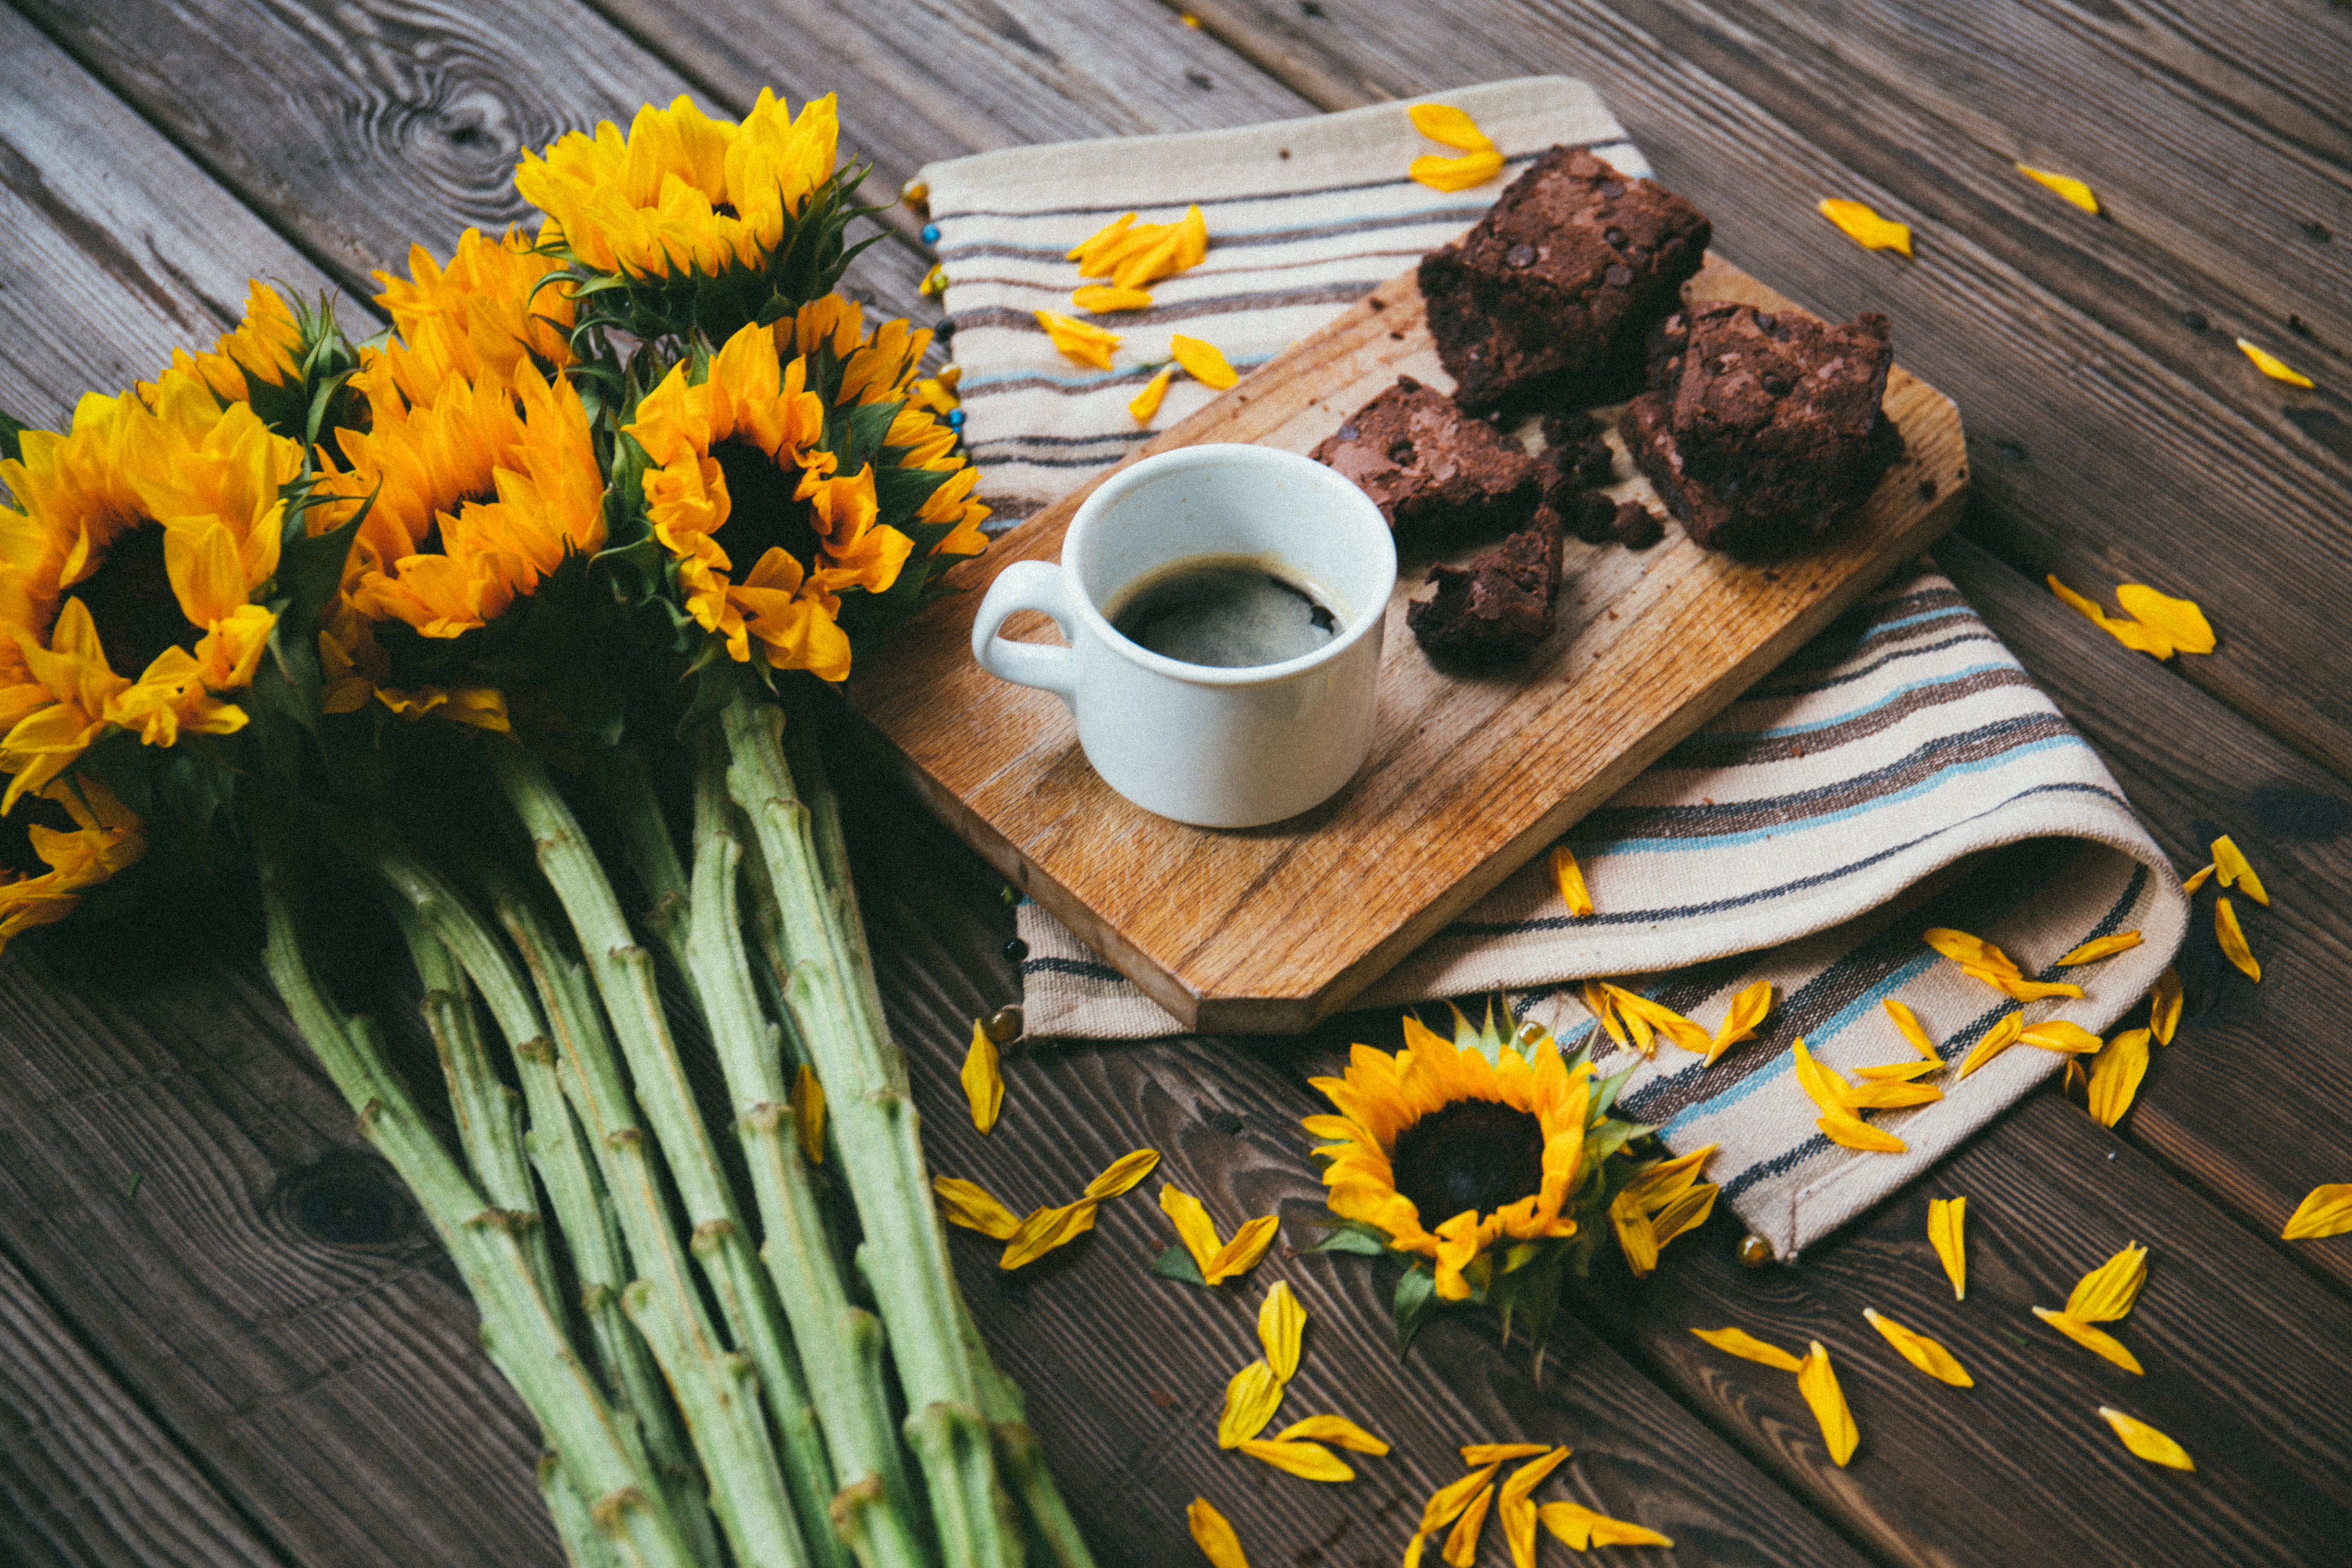
plant, leaf, flower, meal, yellow